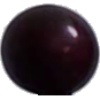
Label: cherry_wax_black